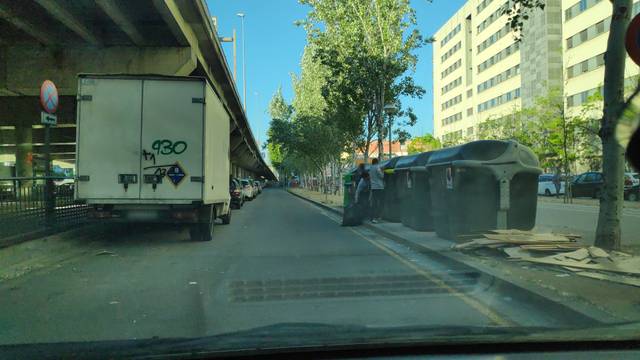
Region: Spain
Coordinates: 41.43, 2.223